Walter S. Crosley

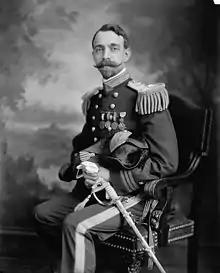
RADM Walter S. Crosley, as a commander,

Walter Selwyn Crosley (30 October 1871 – 6 January 1939) was an officer in the United States Navy. He was a recipient of the Navy Cross, the second highest military decoration for valor. He subsequently advanced to the rank of rear admiral, to date from February 17, 1927, and was transferred to the Retired List in that rank on November 1, 1935.